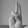
ASL letter: U